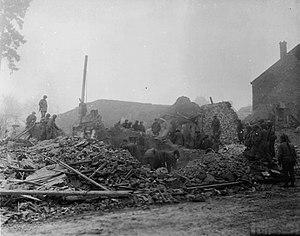
Bastogne, rue de Neufchâteau après la destruction du dispensaire, les soldats américains fouillent les décombres (décembre 1944)
Renée Lemaire, l'ange de Bastogne, née le 10 avril 1914 à Bastogne et morte le 24 décembre 1944, lors du siège de Bastogne, est une infirmière qui s'était portée volontaire pour soigner des soldats américains dans un dispensaire aménagé dans un établissement commercial à Bastogne. Elle périt à la suite du bombardement de l'antenne médicale, le soir de la Noël 1944.